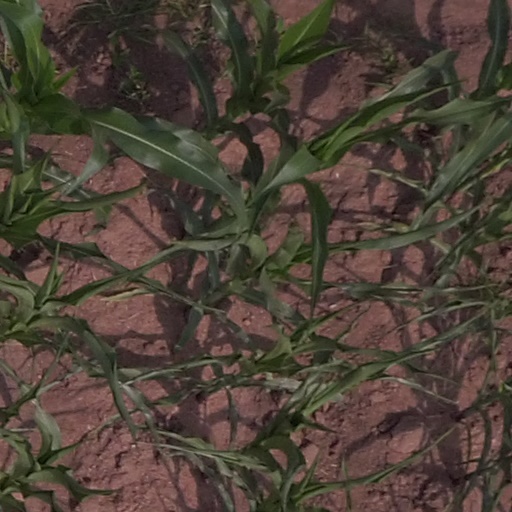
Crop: maize; corn